Damiano Mazza (artist)

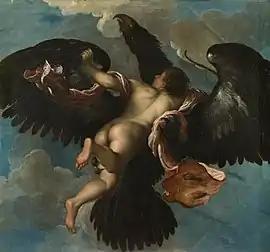
Damiano Mazza, "The Rape of Ganymede", National Gallery, London

Damiano Mazza (active 1573–1590) was an Italian Renaissance artist. He lived in the Venetian city of Padua, 40 km west of Venice. It is known that he studied under Titian.